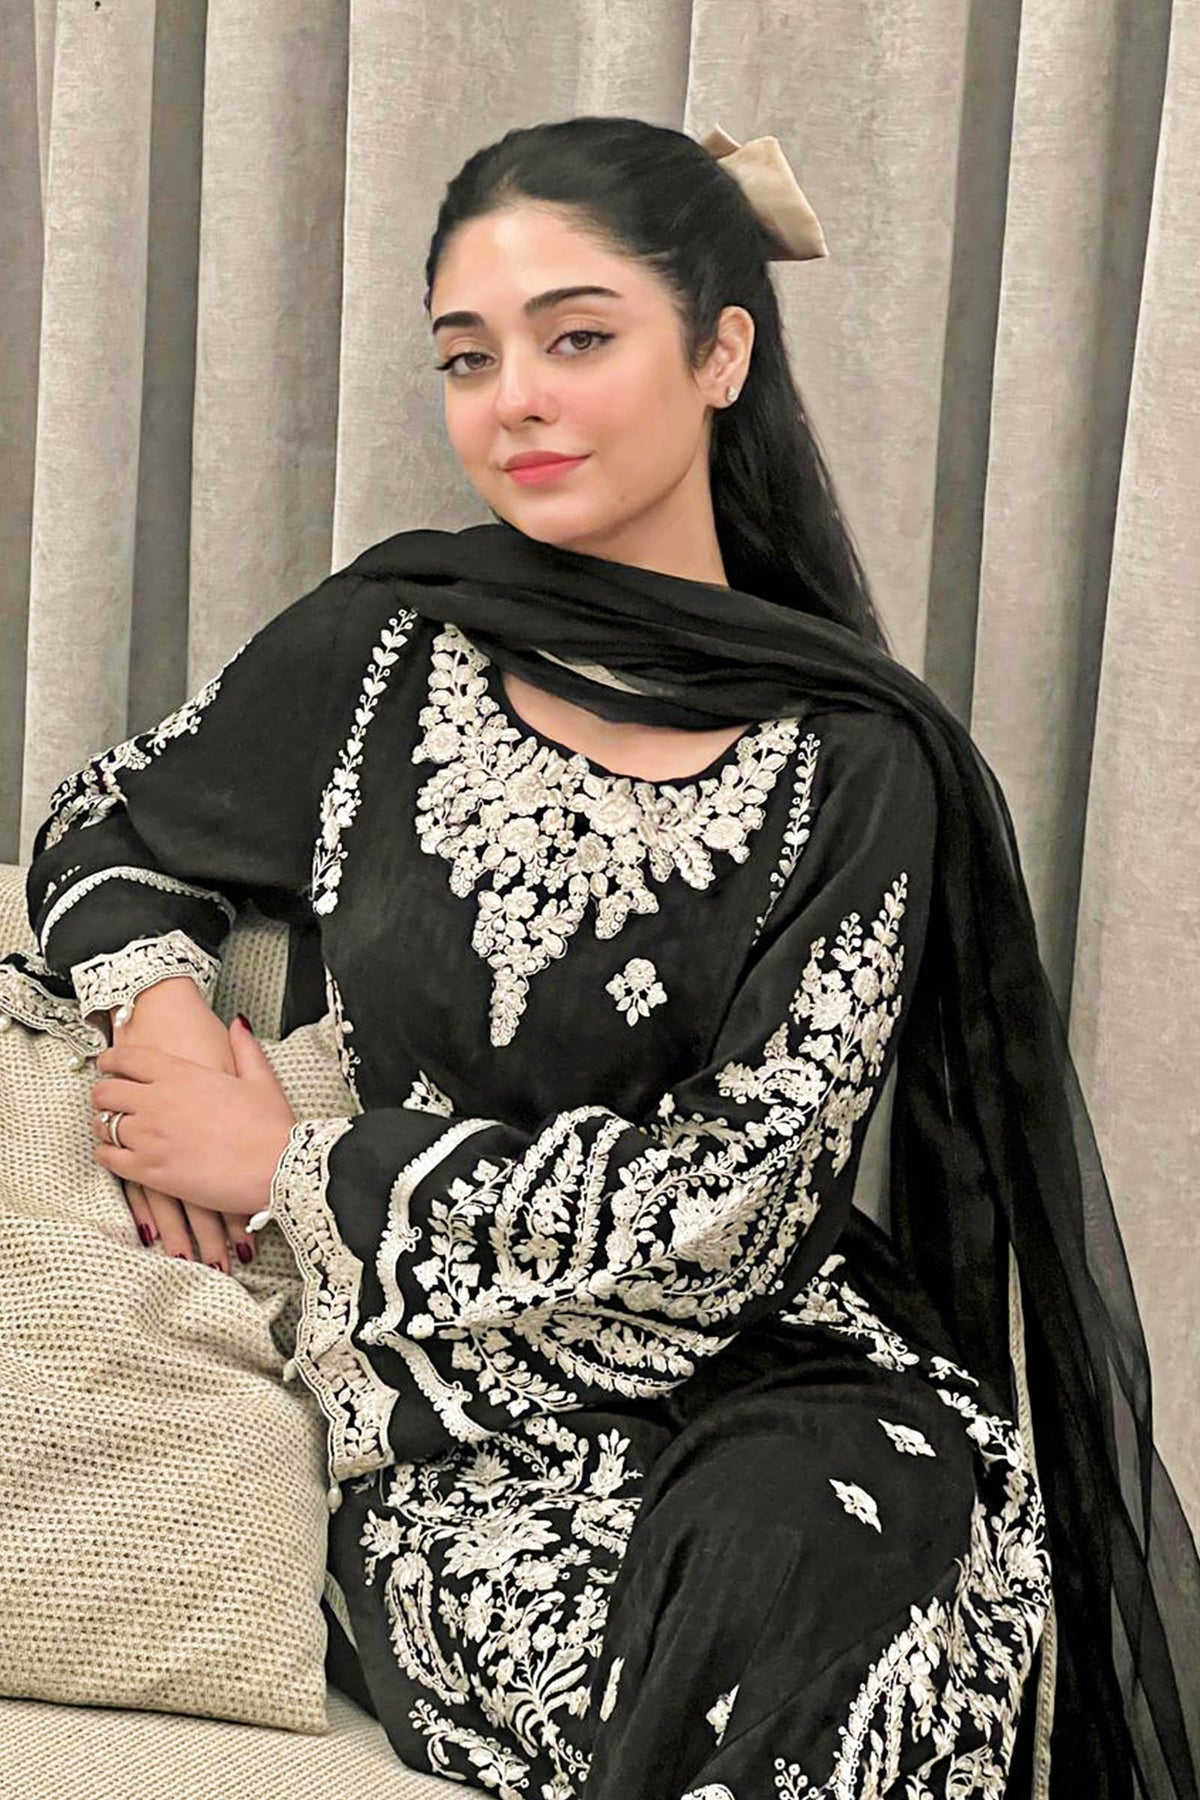
black pakistani actress in black embroidered